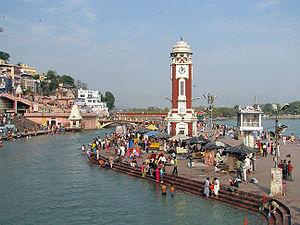
En Asie du Sud, un ghat est un ensemble de marches ou de gradins qui recouvrent les rives des cours d'eau ou les berges des bassins. Ils permettent de descendre jusqu'à l'eau, le plus souvent un fleuve sacré, comme le Gange à Haridwar et Varanasi. C'est un lieu de baignade important pour les ablutions rituelles des hindous, ainsi qu'un lieu d'offrandes.
Haridwar appelée aussi Hardvar est une ville de l'Inde, capitale du district de Haridwar dans l'État de l'Uttarakhand. Toute proche de Rishikesh, c'est l'une des sept villes sacrées de l'hindouisme. Tous les douze ans y a lieu un festival religieux, la Kumbh Mela. La ville est un lieu très important de pèlerinage, car selon la tradition, le fidèle qui se baigne dans le Gange à Haridwar voit ses péchés effacés et échappe au cycle des renaissances dans le monde des formes.